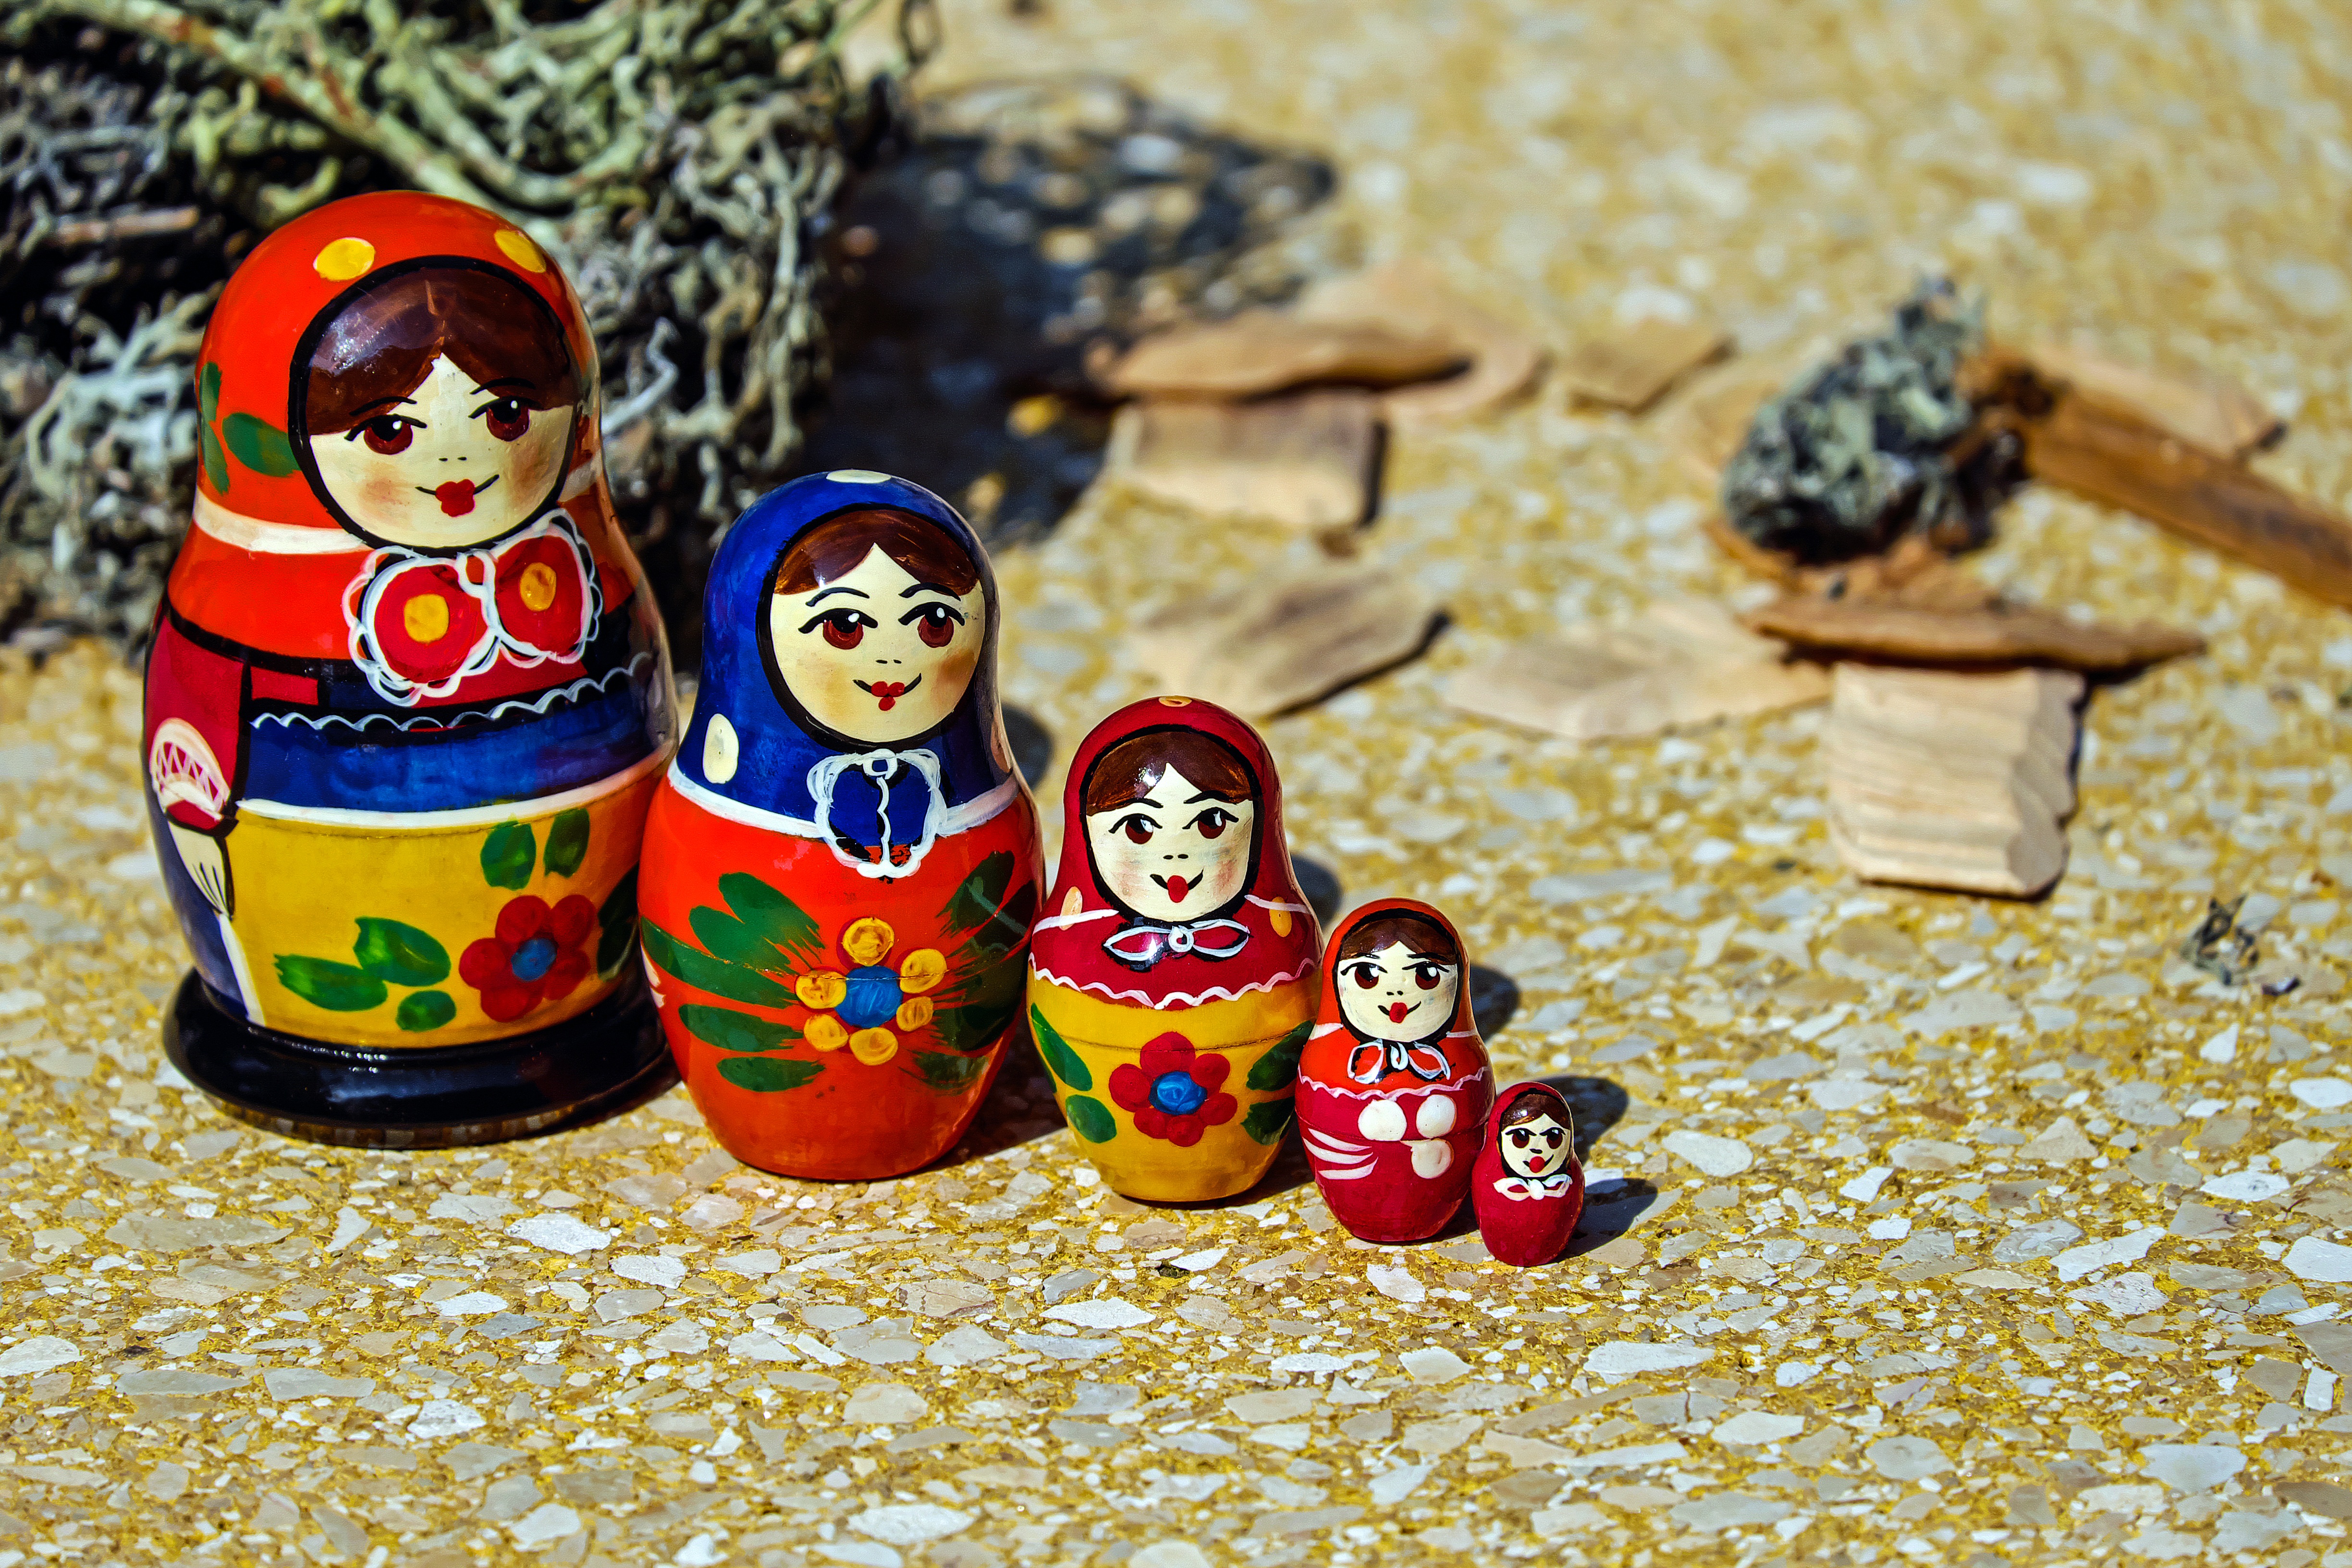
wood, play, food, toy, doll, art, babuschka, matroschka, russian dolls